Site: brandenburg
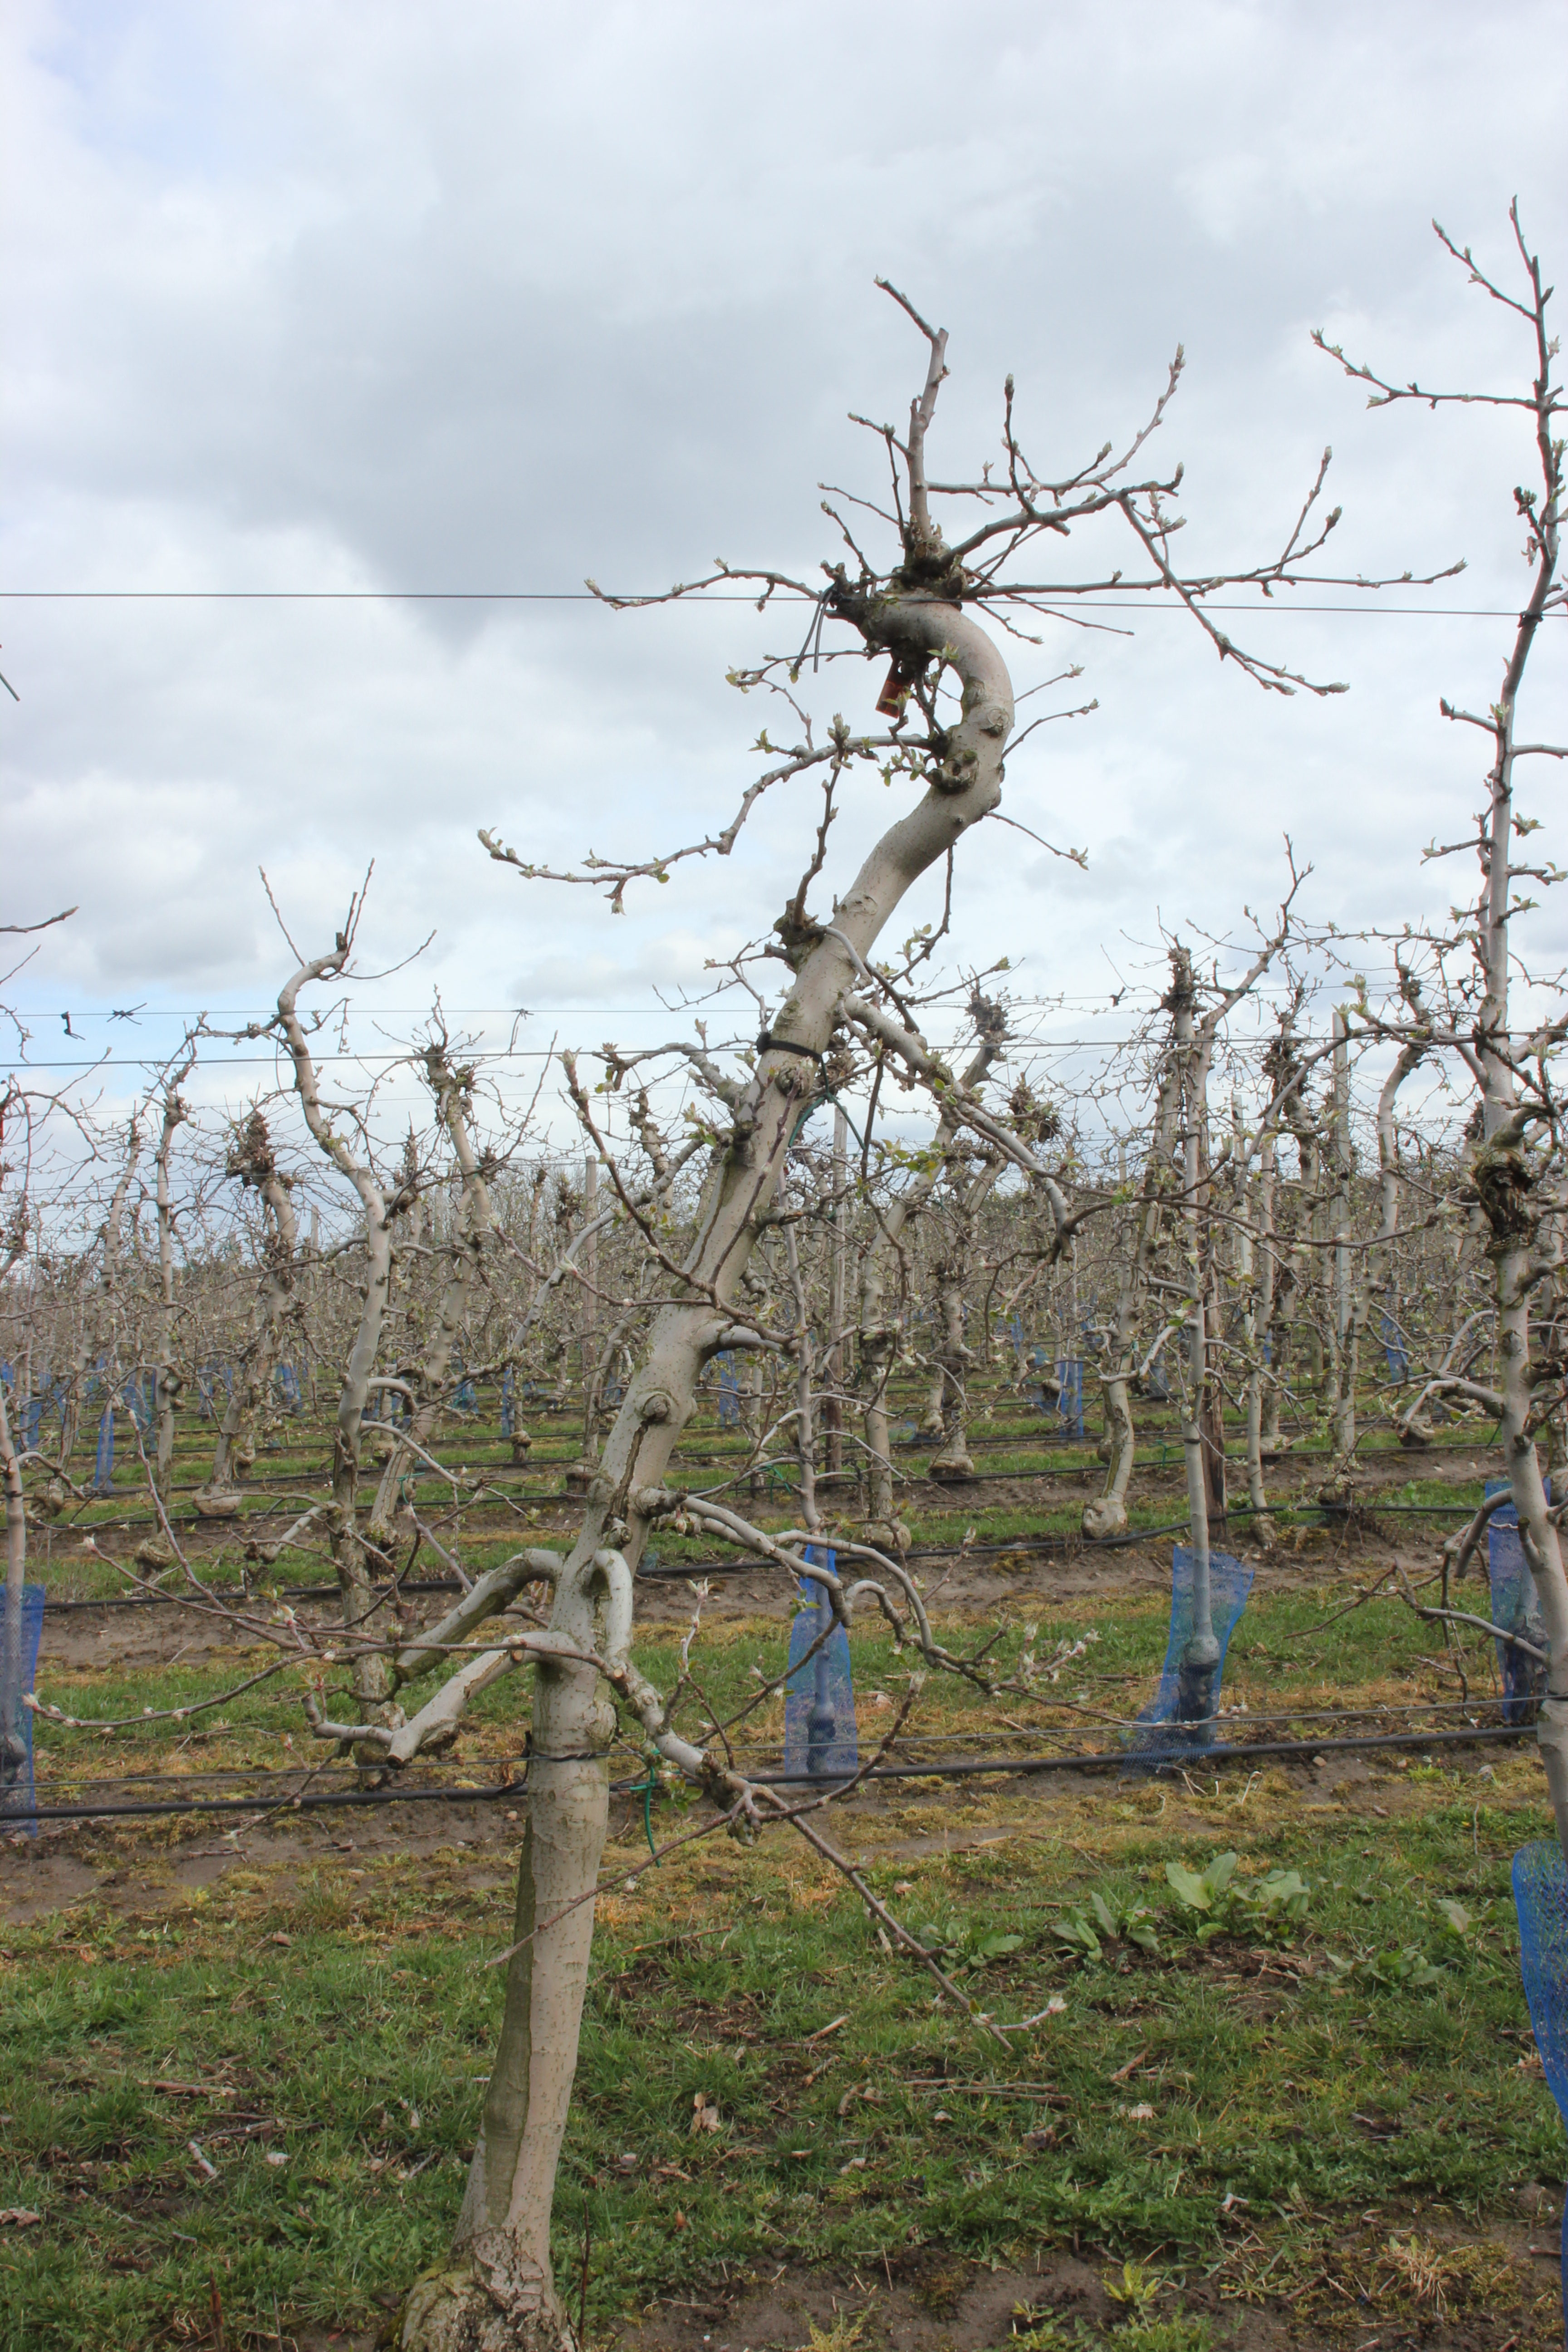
Growth stage (BBCH 55): Inflorescence emergence